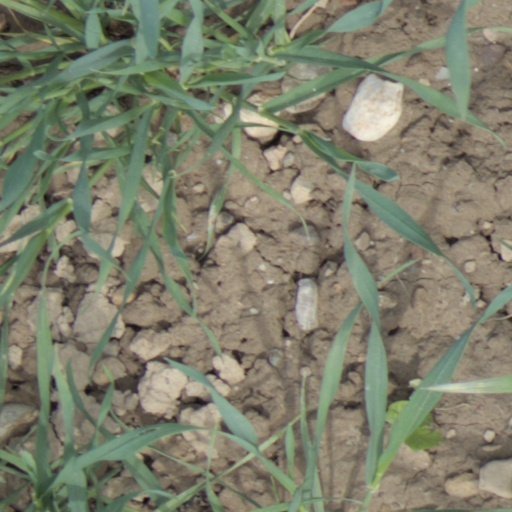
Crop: wheat